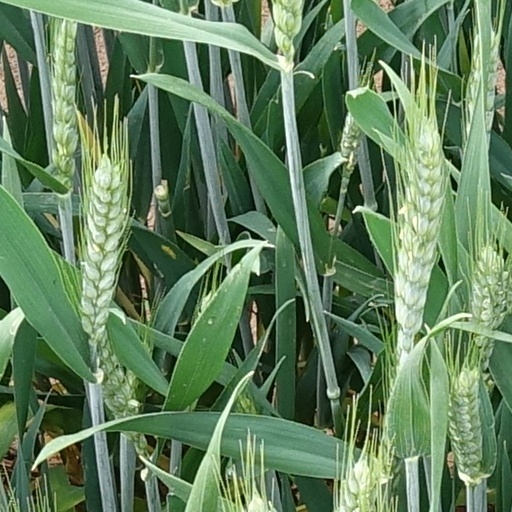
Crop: wheat